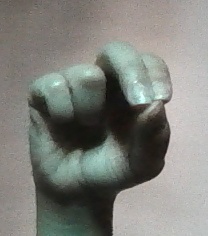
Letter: gaaf